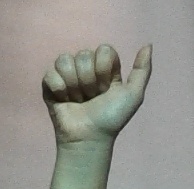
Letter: dhad